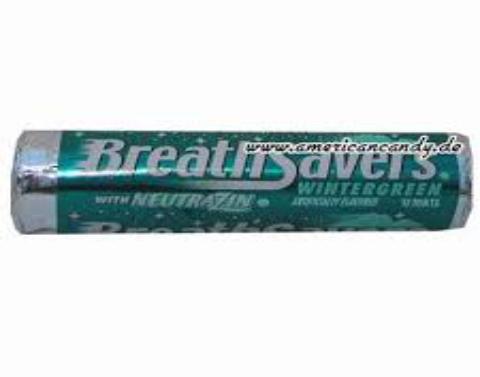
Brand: Breath Savers
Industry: Food